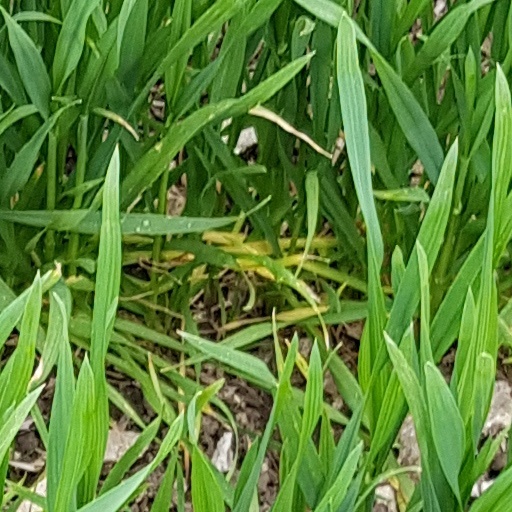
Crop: wheat